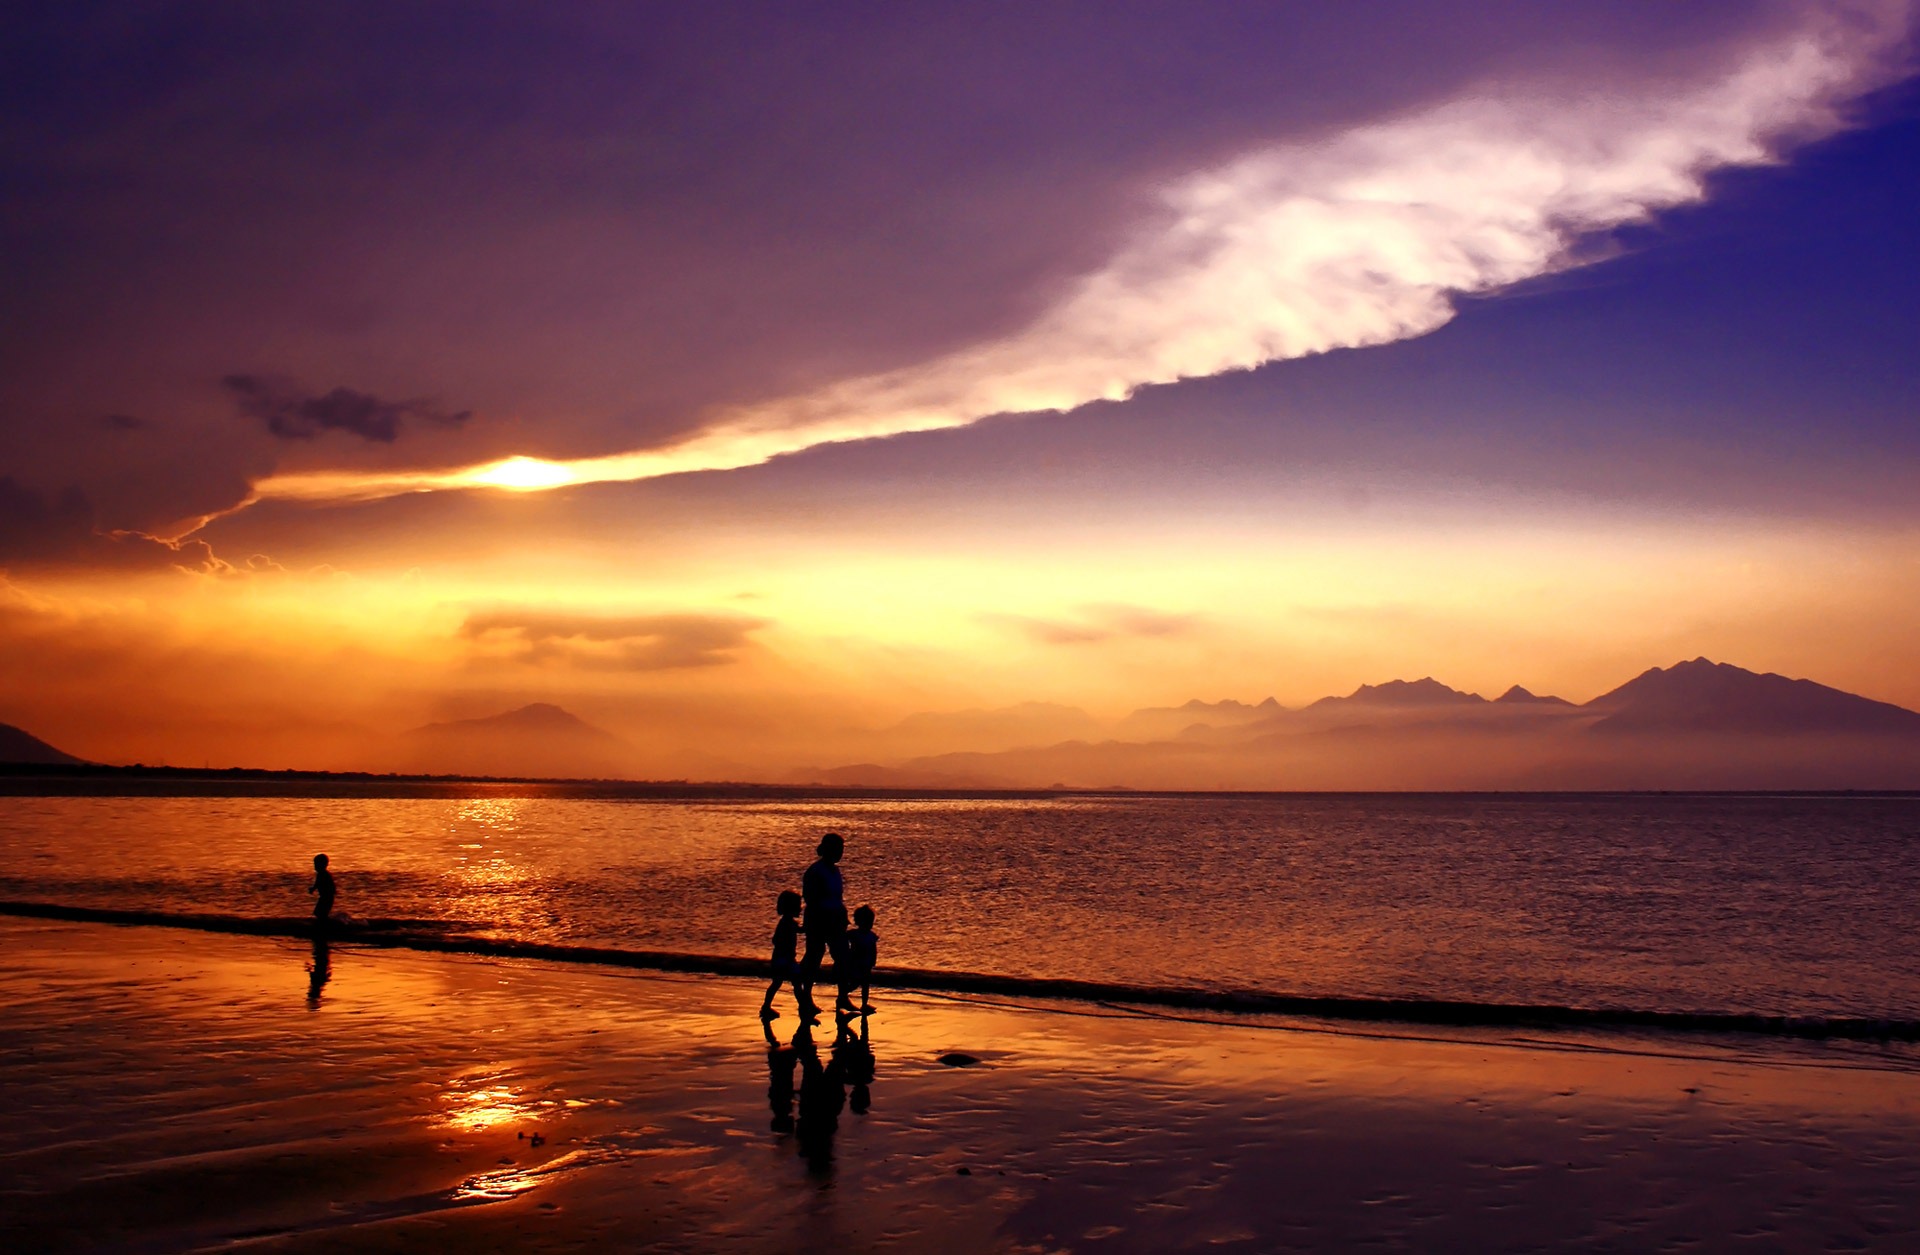
beach, sea, coast, water, sand, ocean, horizon, silhouette, cloud, people, sky, sun, sunrise, sunset, sunlight, morning, shore, wave, dawn, dusk, evening, seascape, body of water, afterglow, wind wave